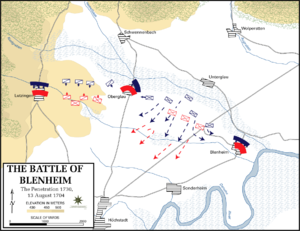
Slaget ved Blenheim / Slaget / Gennembrud
Gennembrud: Stilling i slaget kl. 17.30.
Slaget ved Blenheim, der blev udkæmpet den 13. august 1704, var et stort slag i den Spanske Arvefølgekrig. Ludvig 14. af Frankrig forsøgte at slå den tyske kejser Leopold 1. ud af krigen ved at besætte Wien, hovedstaden i det habsburgske rige, og opnå en fordelagtig fredsaftale. Wien var i alvorlig fare. Kurfyrst Maximilian 2. Emanuel af Bayern og marskal Marsins styrker i Bayern truede vestfra, og marskal Vendômes store armé i Norditalien udgjorde en alvorlig trussel med en mulig offensiv gennem Brennerpasset. Wien var også under pres fra Rákóczis ungarske oprør østfra. Hertugen af Marlborough indså faren og besluttede at komme Wien til undsætning ved at marchere sine styrker sydpå fra Bedburg og hjælpe med til at fastholde kejser Leopold i den store alliance.